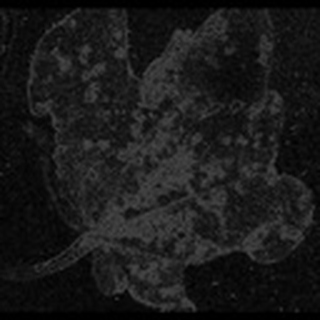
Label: cotton_bacterial_blight